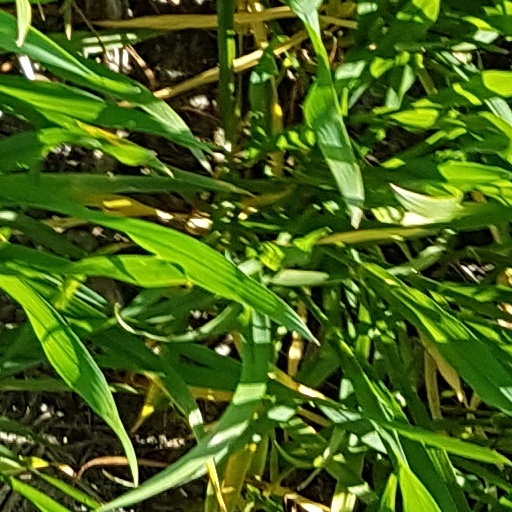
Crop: wheat